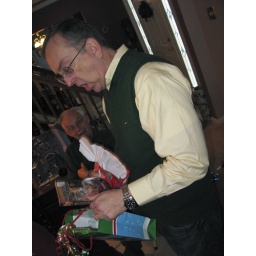
bridge over the river kwai_4468